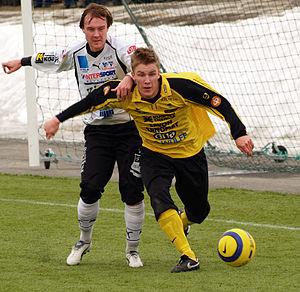
Kalle Parviainen est un footballeur finlandais, né le 3 octobre 1982 à Kuopio en Finlande. Il évolue comme défenseur.